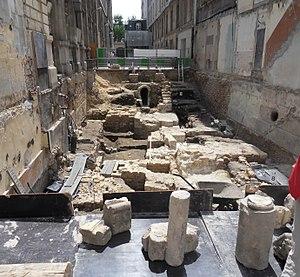
Vue générale des fouilles de l'église Saint-Éloi à Paris.
L’église Saint-Éloi, église des Barnabites ou église Saint-Martial, est une ancienne église conventuelle à Paris. Elle était située sur l'île de la Cité, à un emplacement aujourd'hui occupé par les bâtiments de la Préfecture de police de Paris, 2 rue de Lutèce.